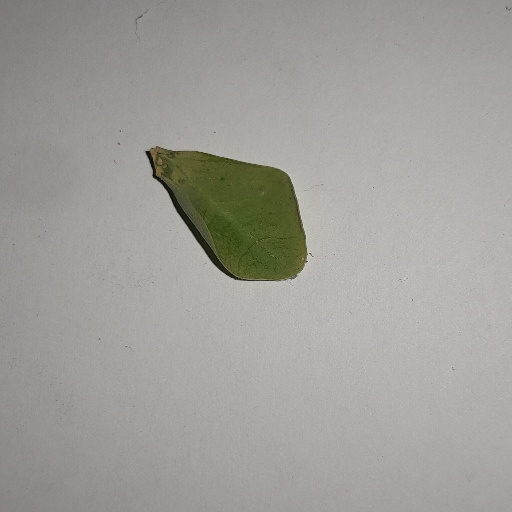
Species: Sojina
Leaf condition: Yellow Leaf